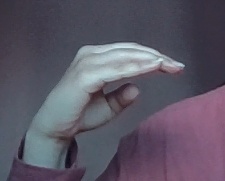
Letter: jeem